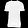
Label: T - shirt / top